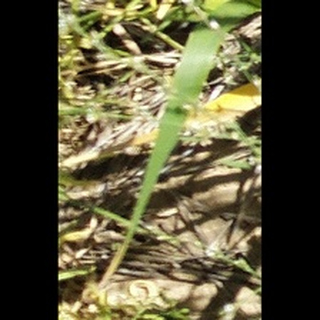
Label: healthy_wheat